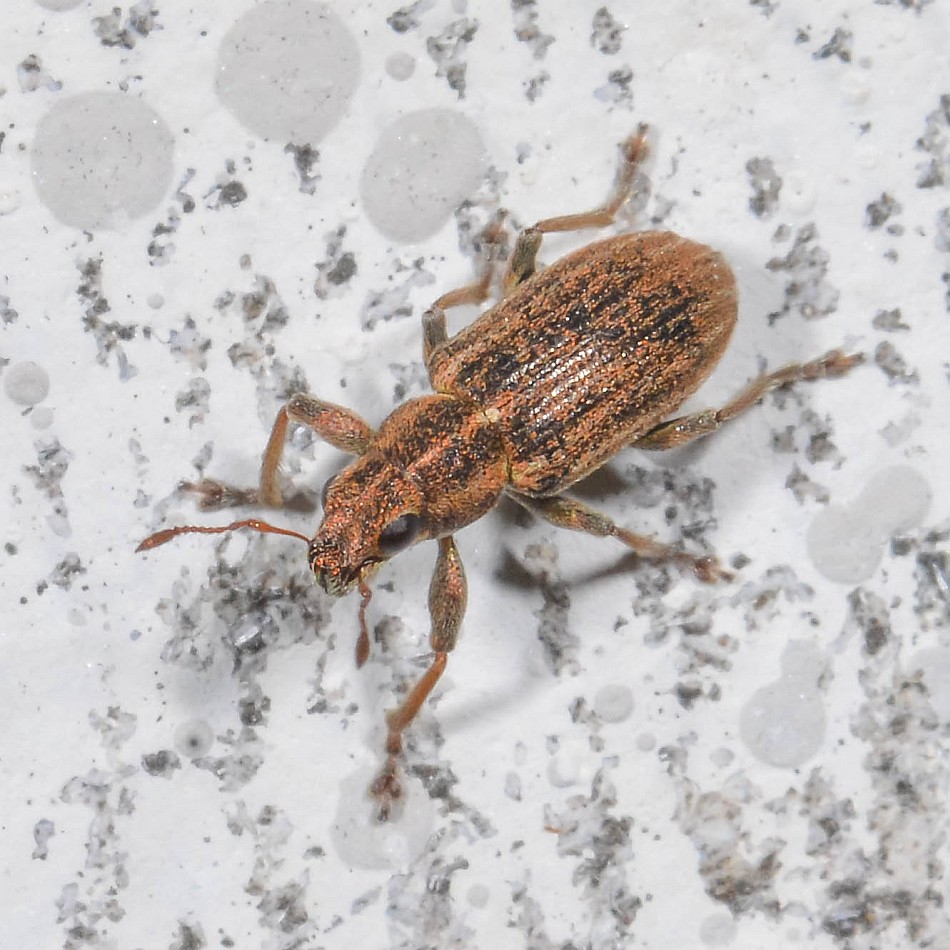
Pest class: pea_leaf_weevil